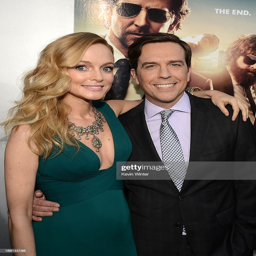
actors arrives at the premiere .